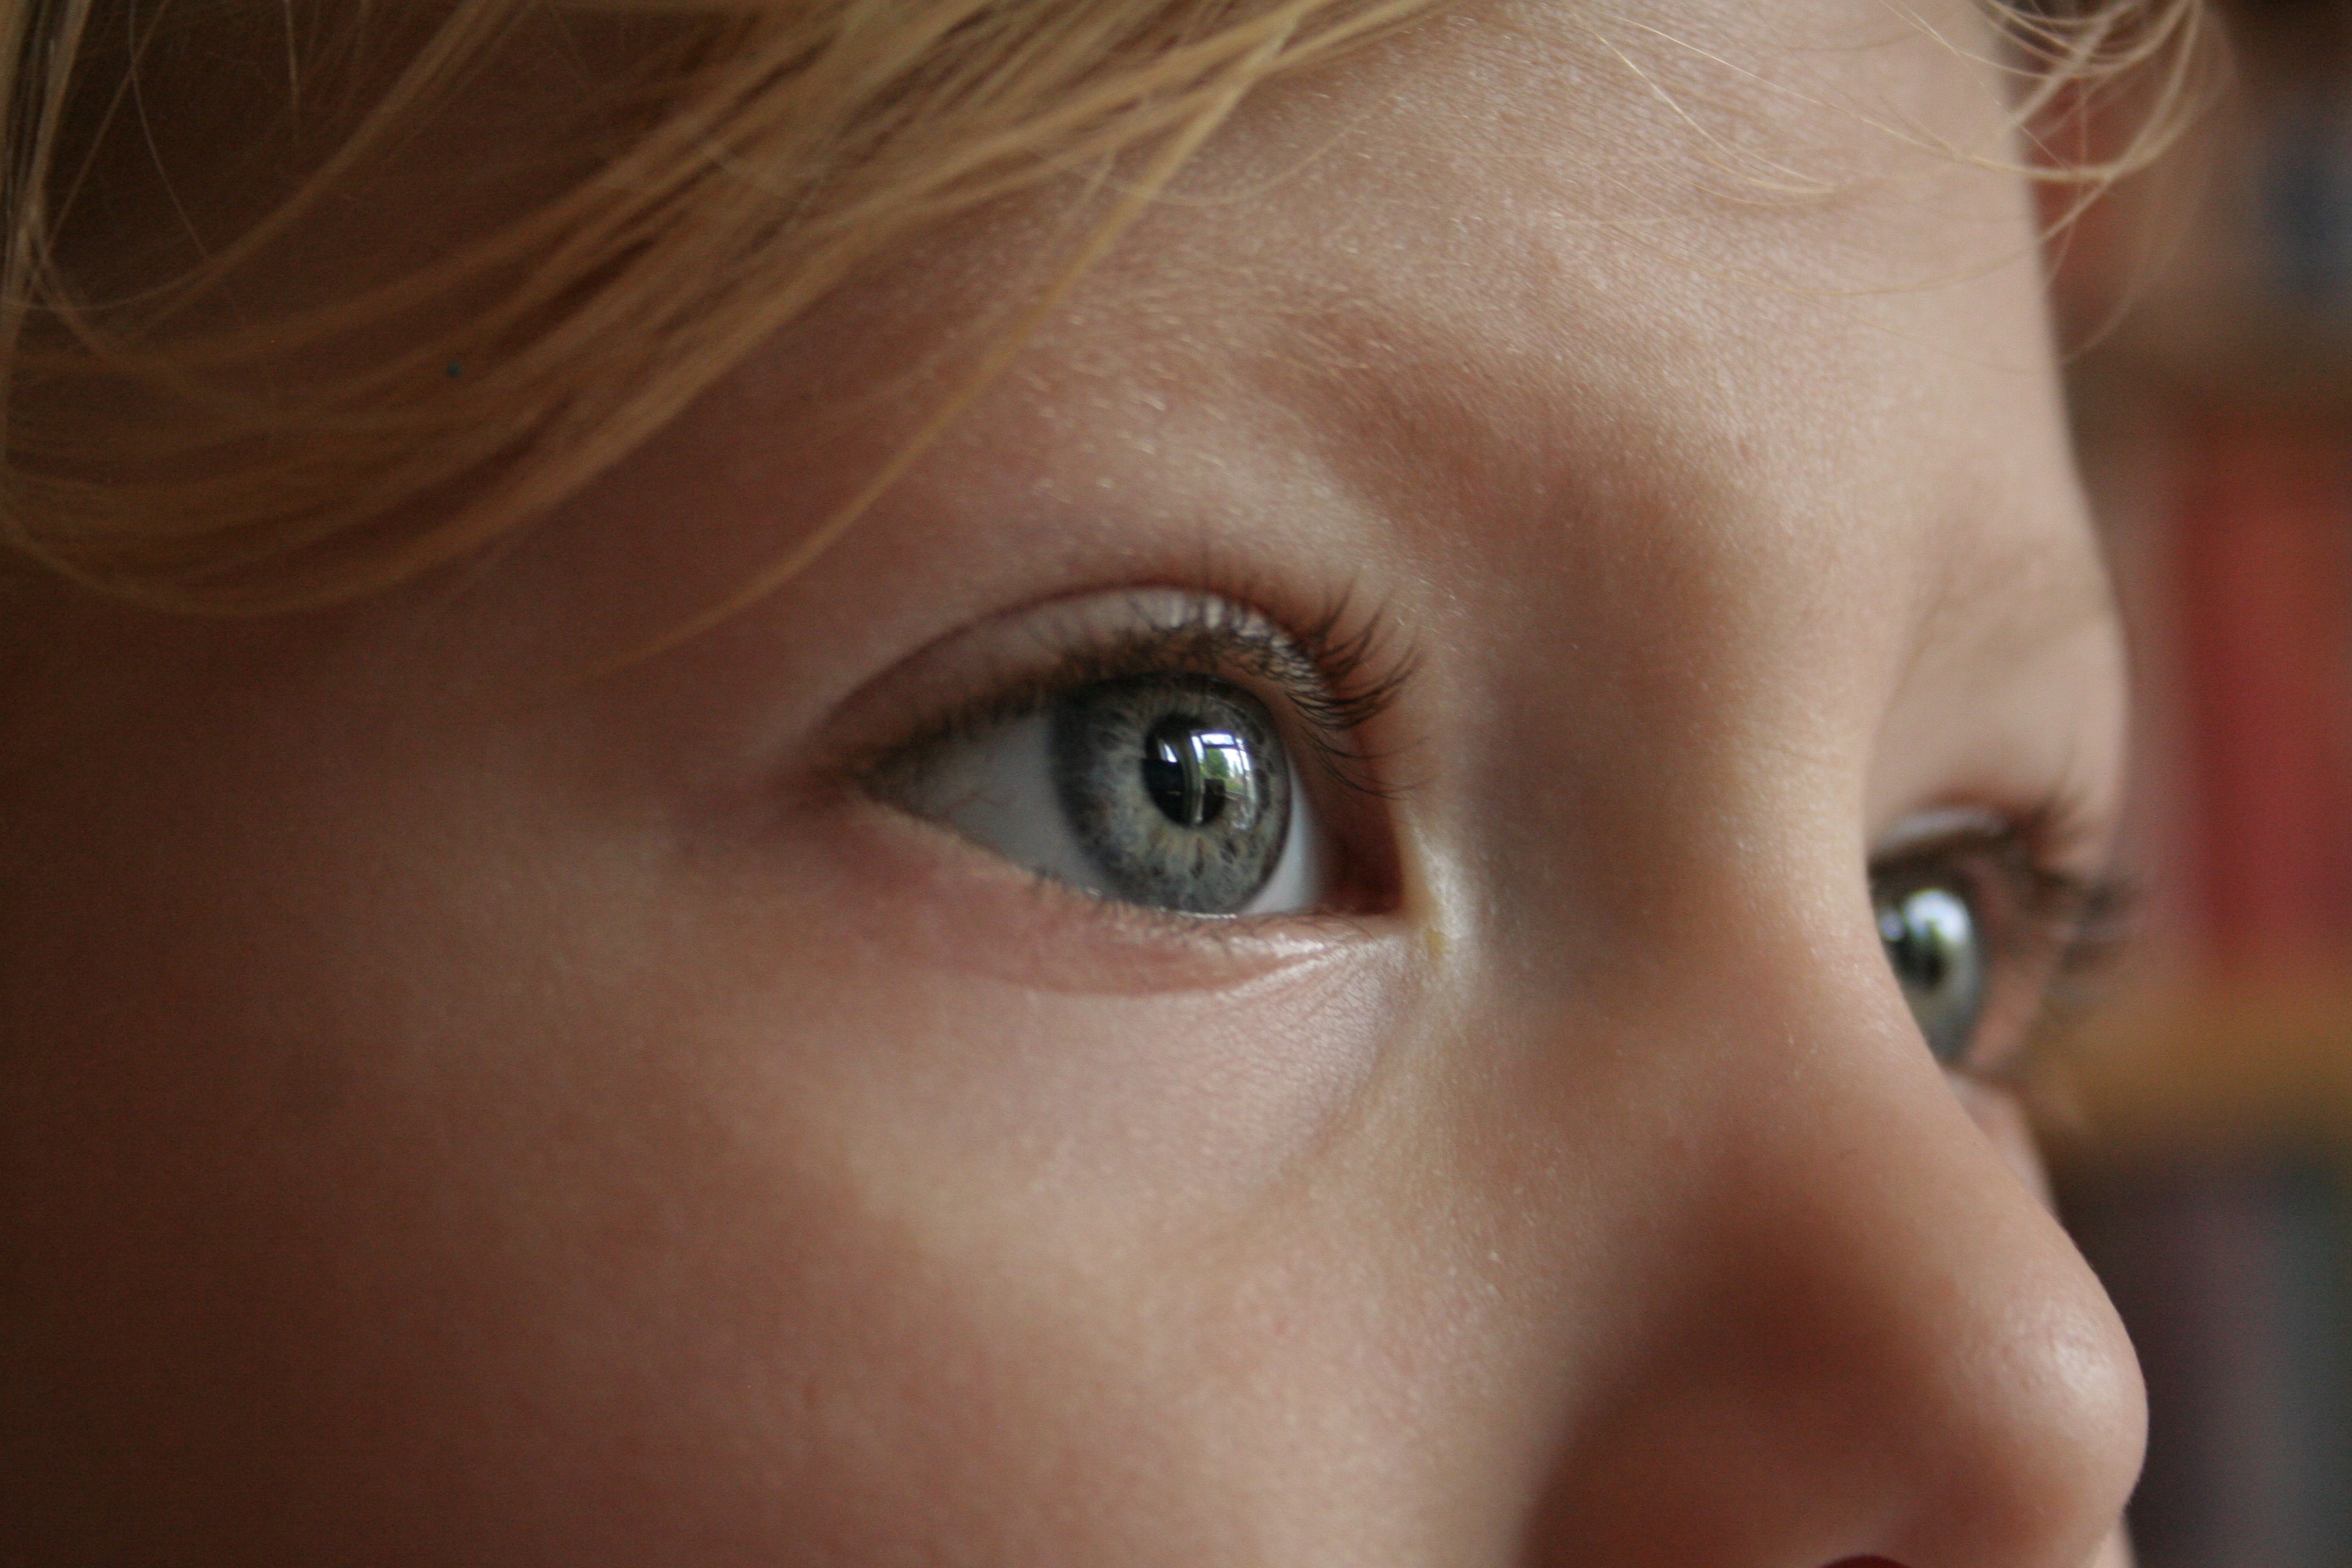
person, girl, profile, looking, female, thinking, portrait, young, child, facial expression, lip, smile, eyebrow, mouth, close up, human body, face, nose, cheek, infant, toddler, eye, head, skin, beauty, organ, watching, staring, emotion, forehead, portrait photography, eyes peeled